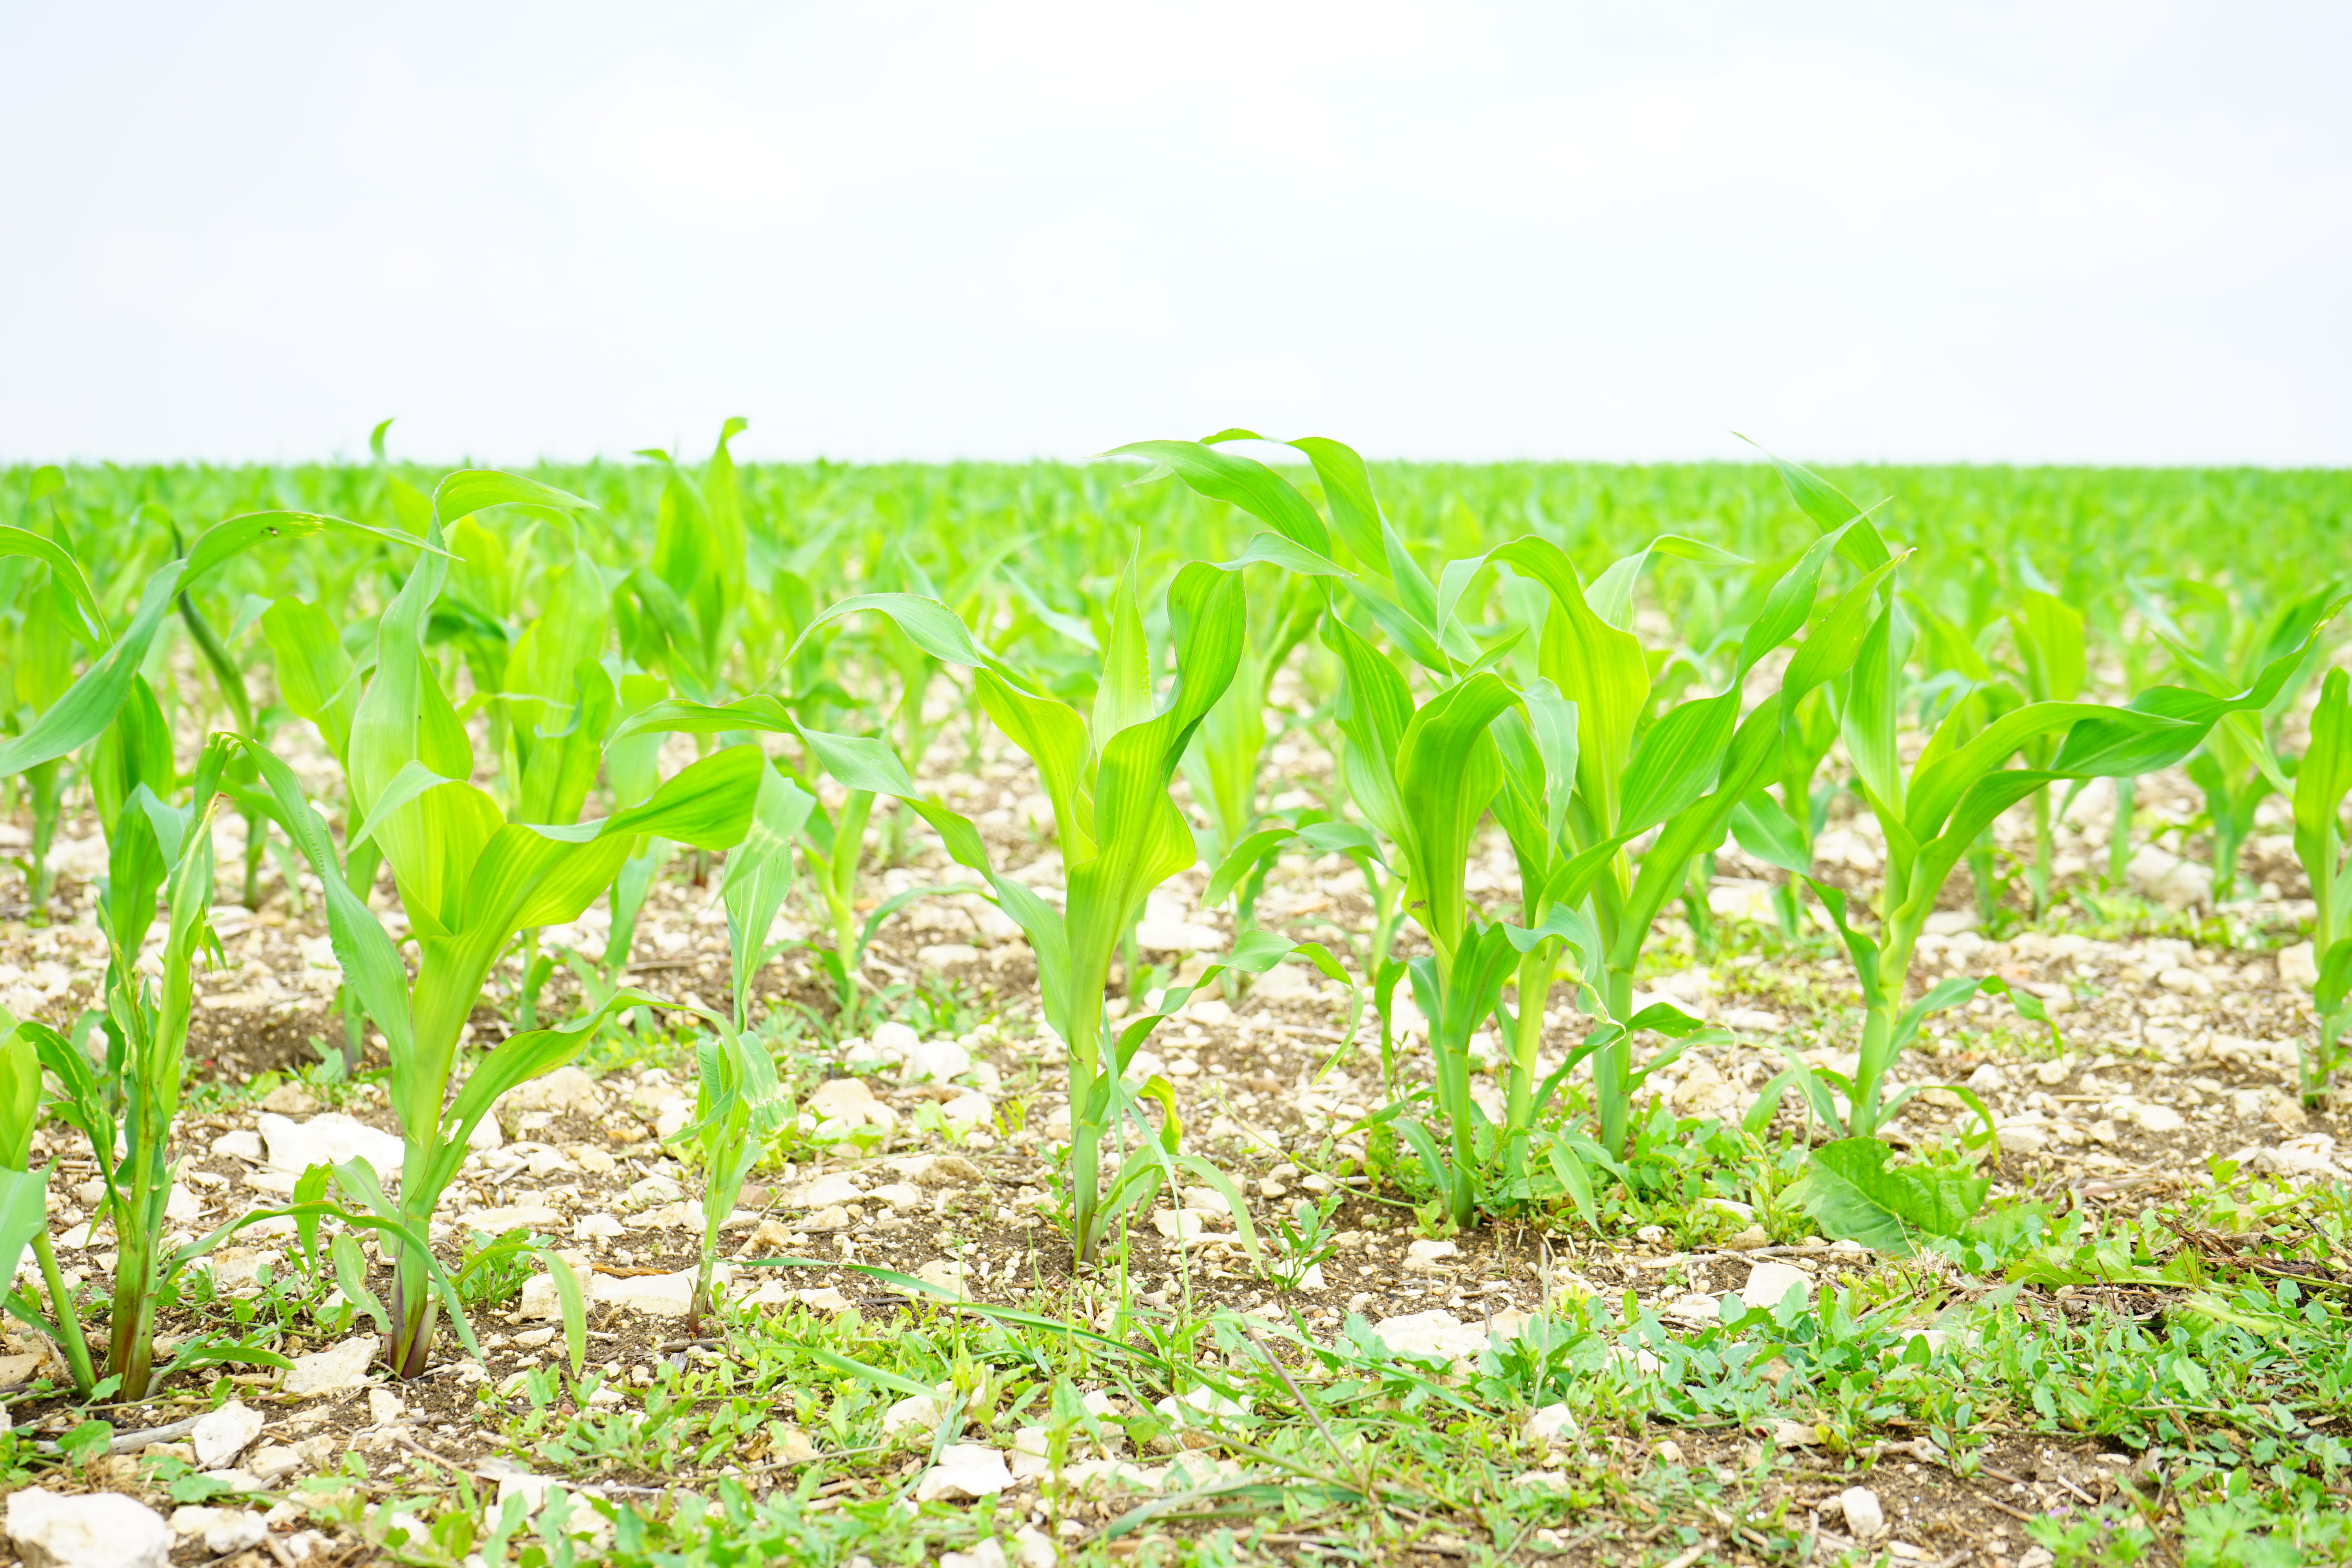
nature, plant, field, seed, young, food, green, produce, crop, grow, corn, soil, agriculture, cultivation, cornfield, crops, plantation, frisch, shoots, arable, fodder maize, agricultural economics, corn plant, sowing, young plants, grass family